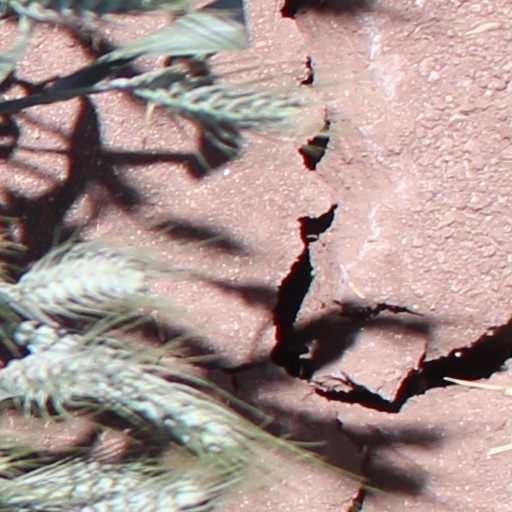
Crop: wheat